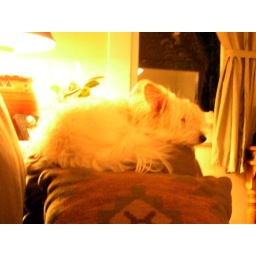
The monster's fav spot in the house is on the arm of the sofa closest to the window.